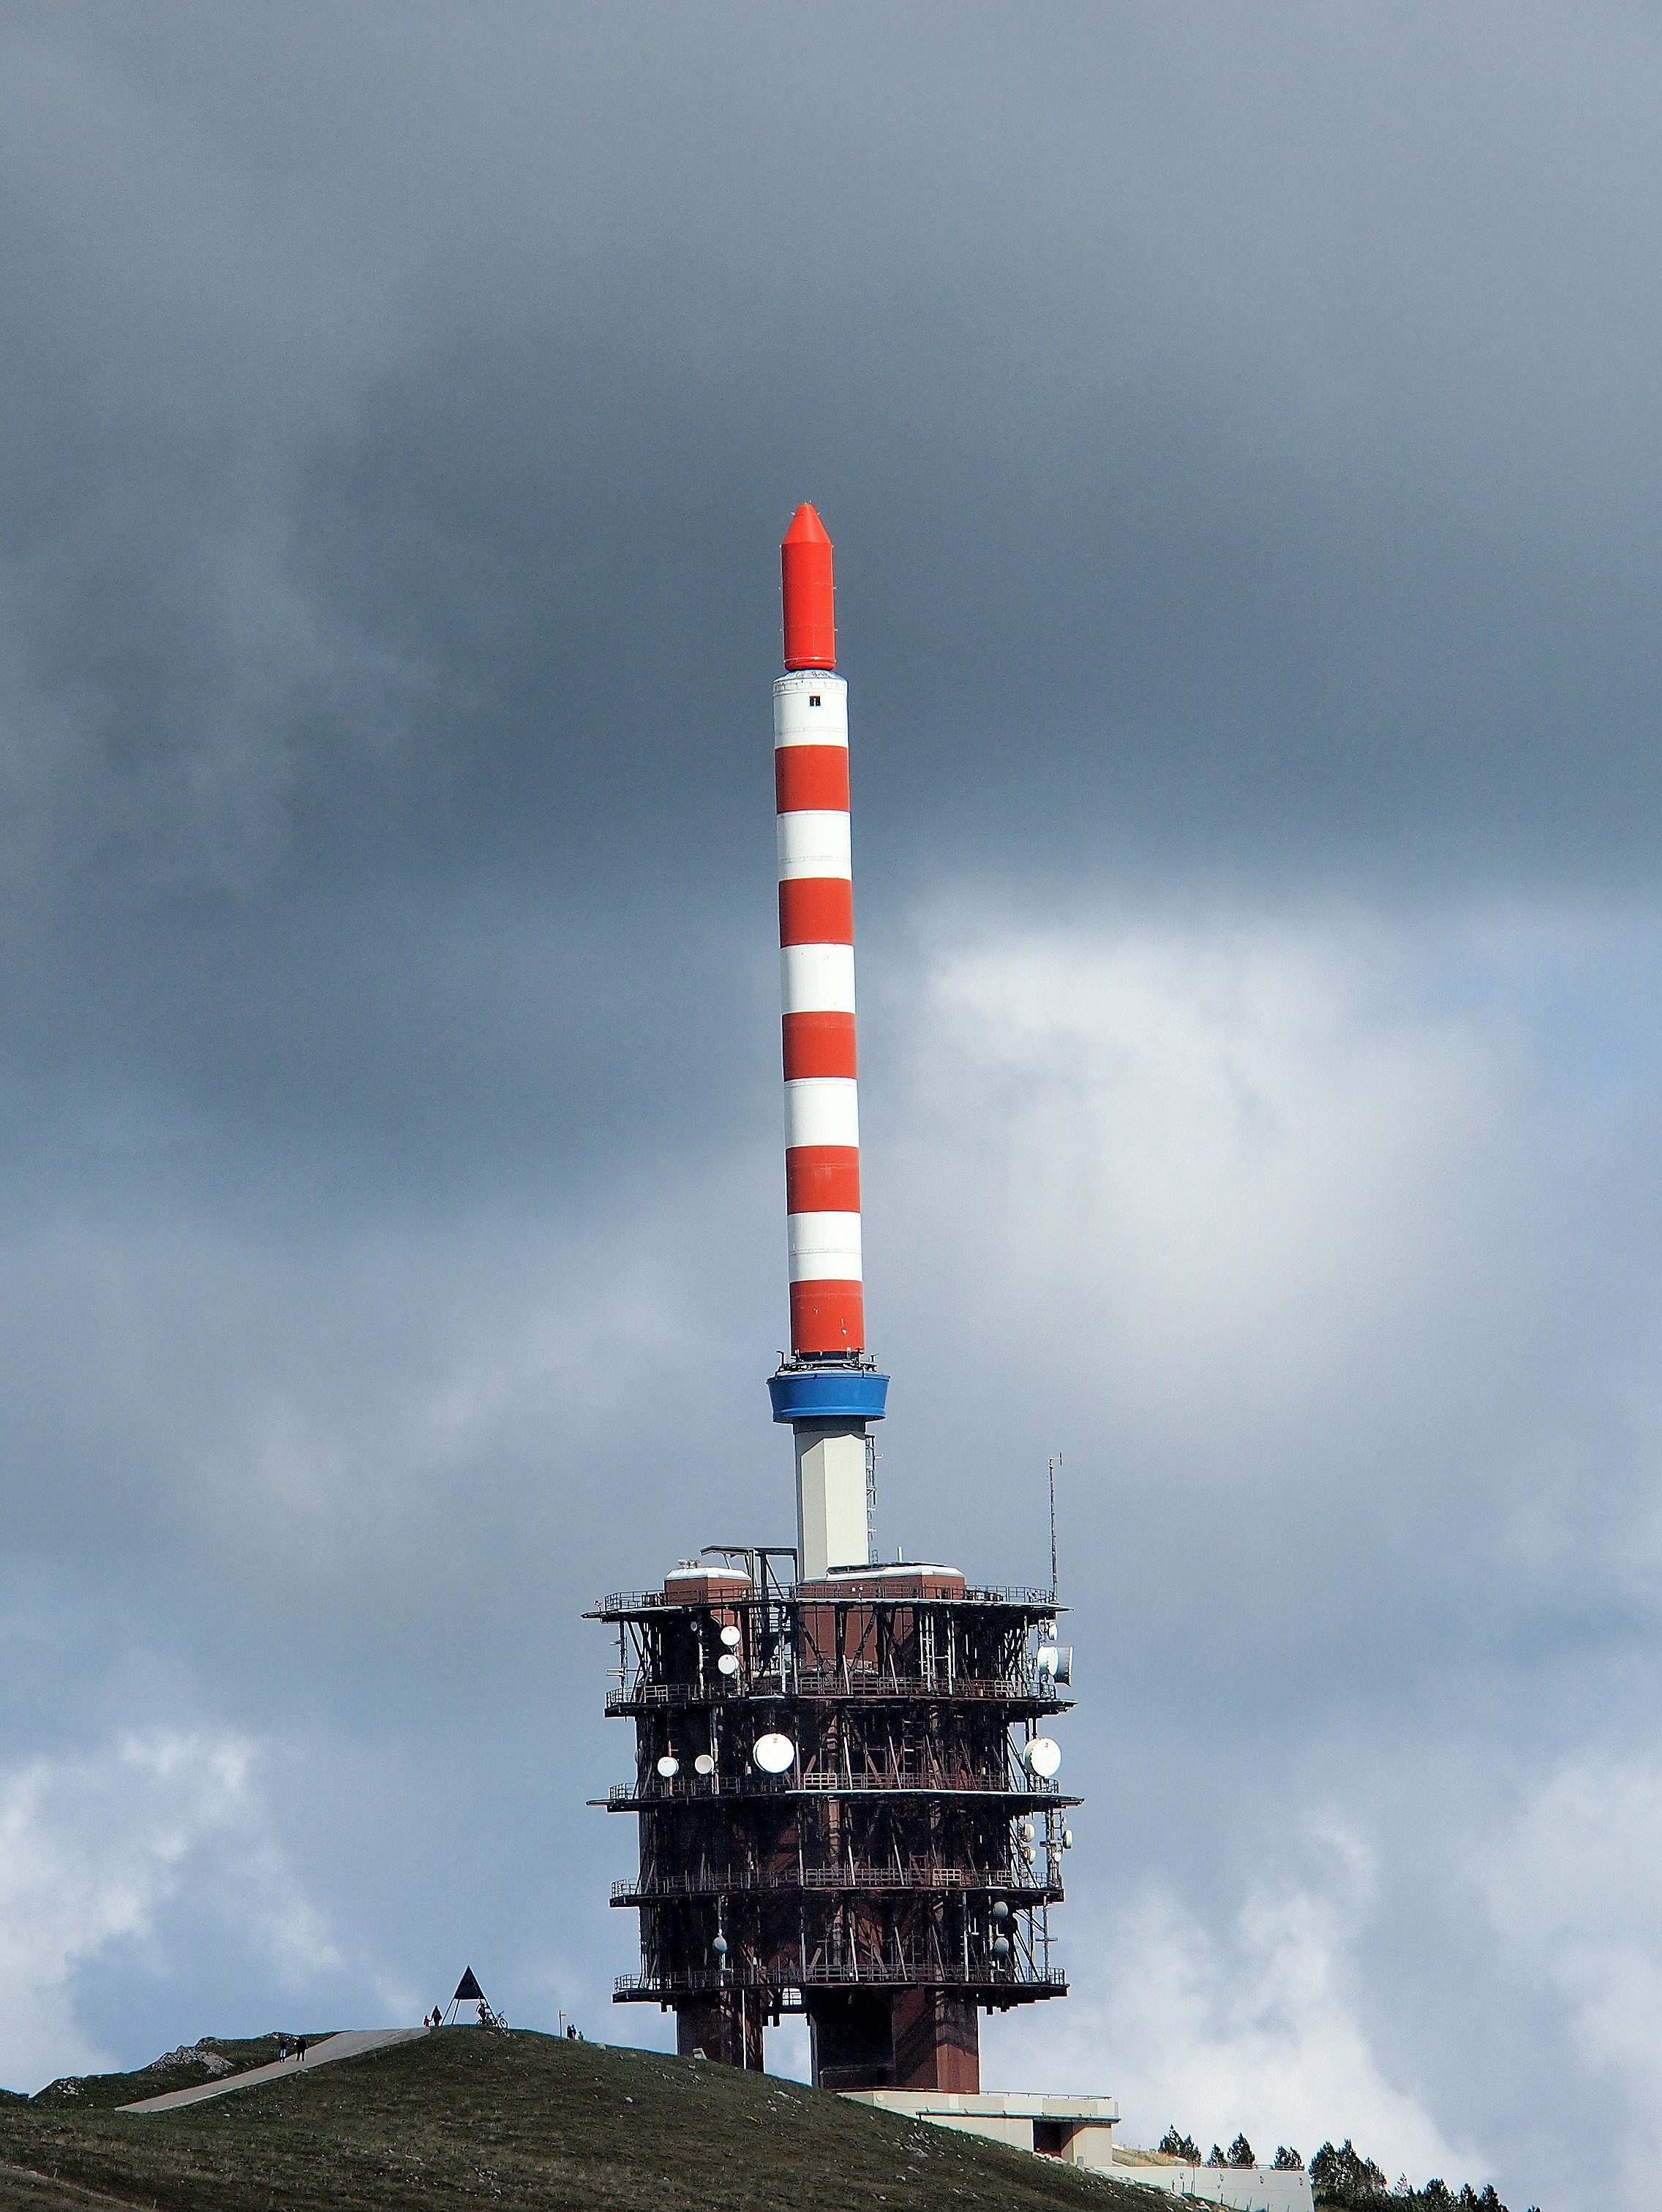
mountain, sky, skyscraper, vehicle, tower, rocket, spacecraft, transmitter, chasseral, atmosphere of earth